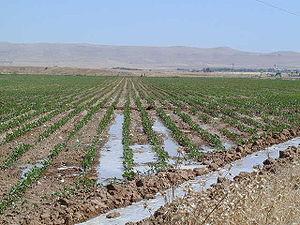
En 2017, la Turquie est la première puissance économique du Moyen-Orient devant l'Iran et l'Arabie saoudite, la 7ᵉ puissance économique d'Europe et la 13ᵉ puissance économique mondiale. Membre du G20 et de l'Union douanière, la Turquie a officiellement entamé ses négociations d’adhésion avec l’Union européenne en octobre 2005.